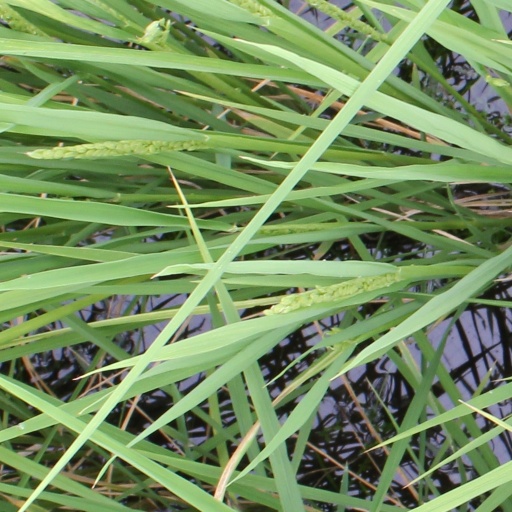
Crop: rice